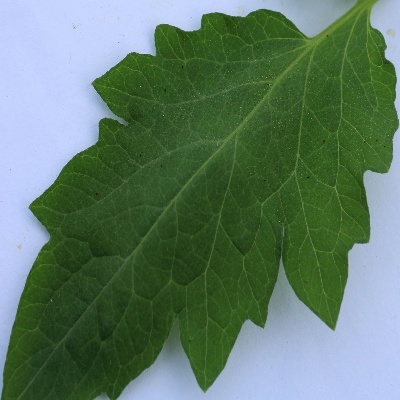
Crop: Tomato
Condition: healthy